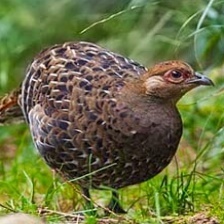
Species: MIKADO  PHEASANT
Scientific name: SYRMATICUS MIKADO